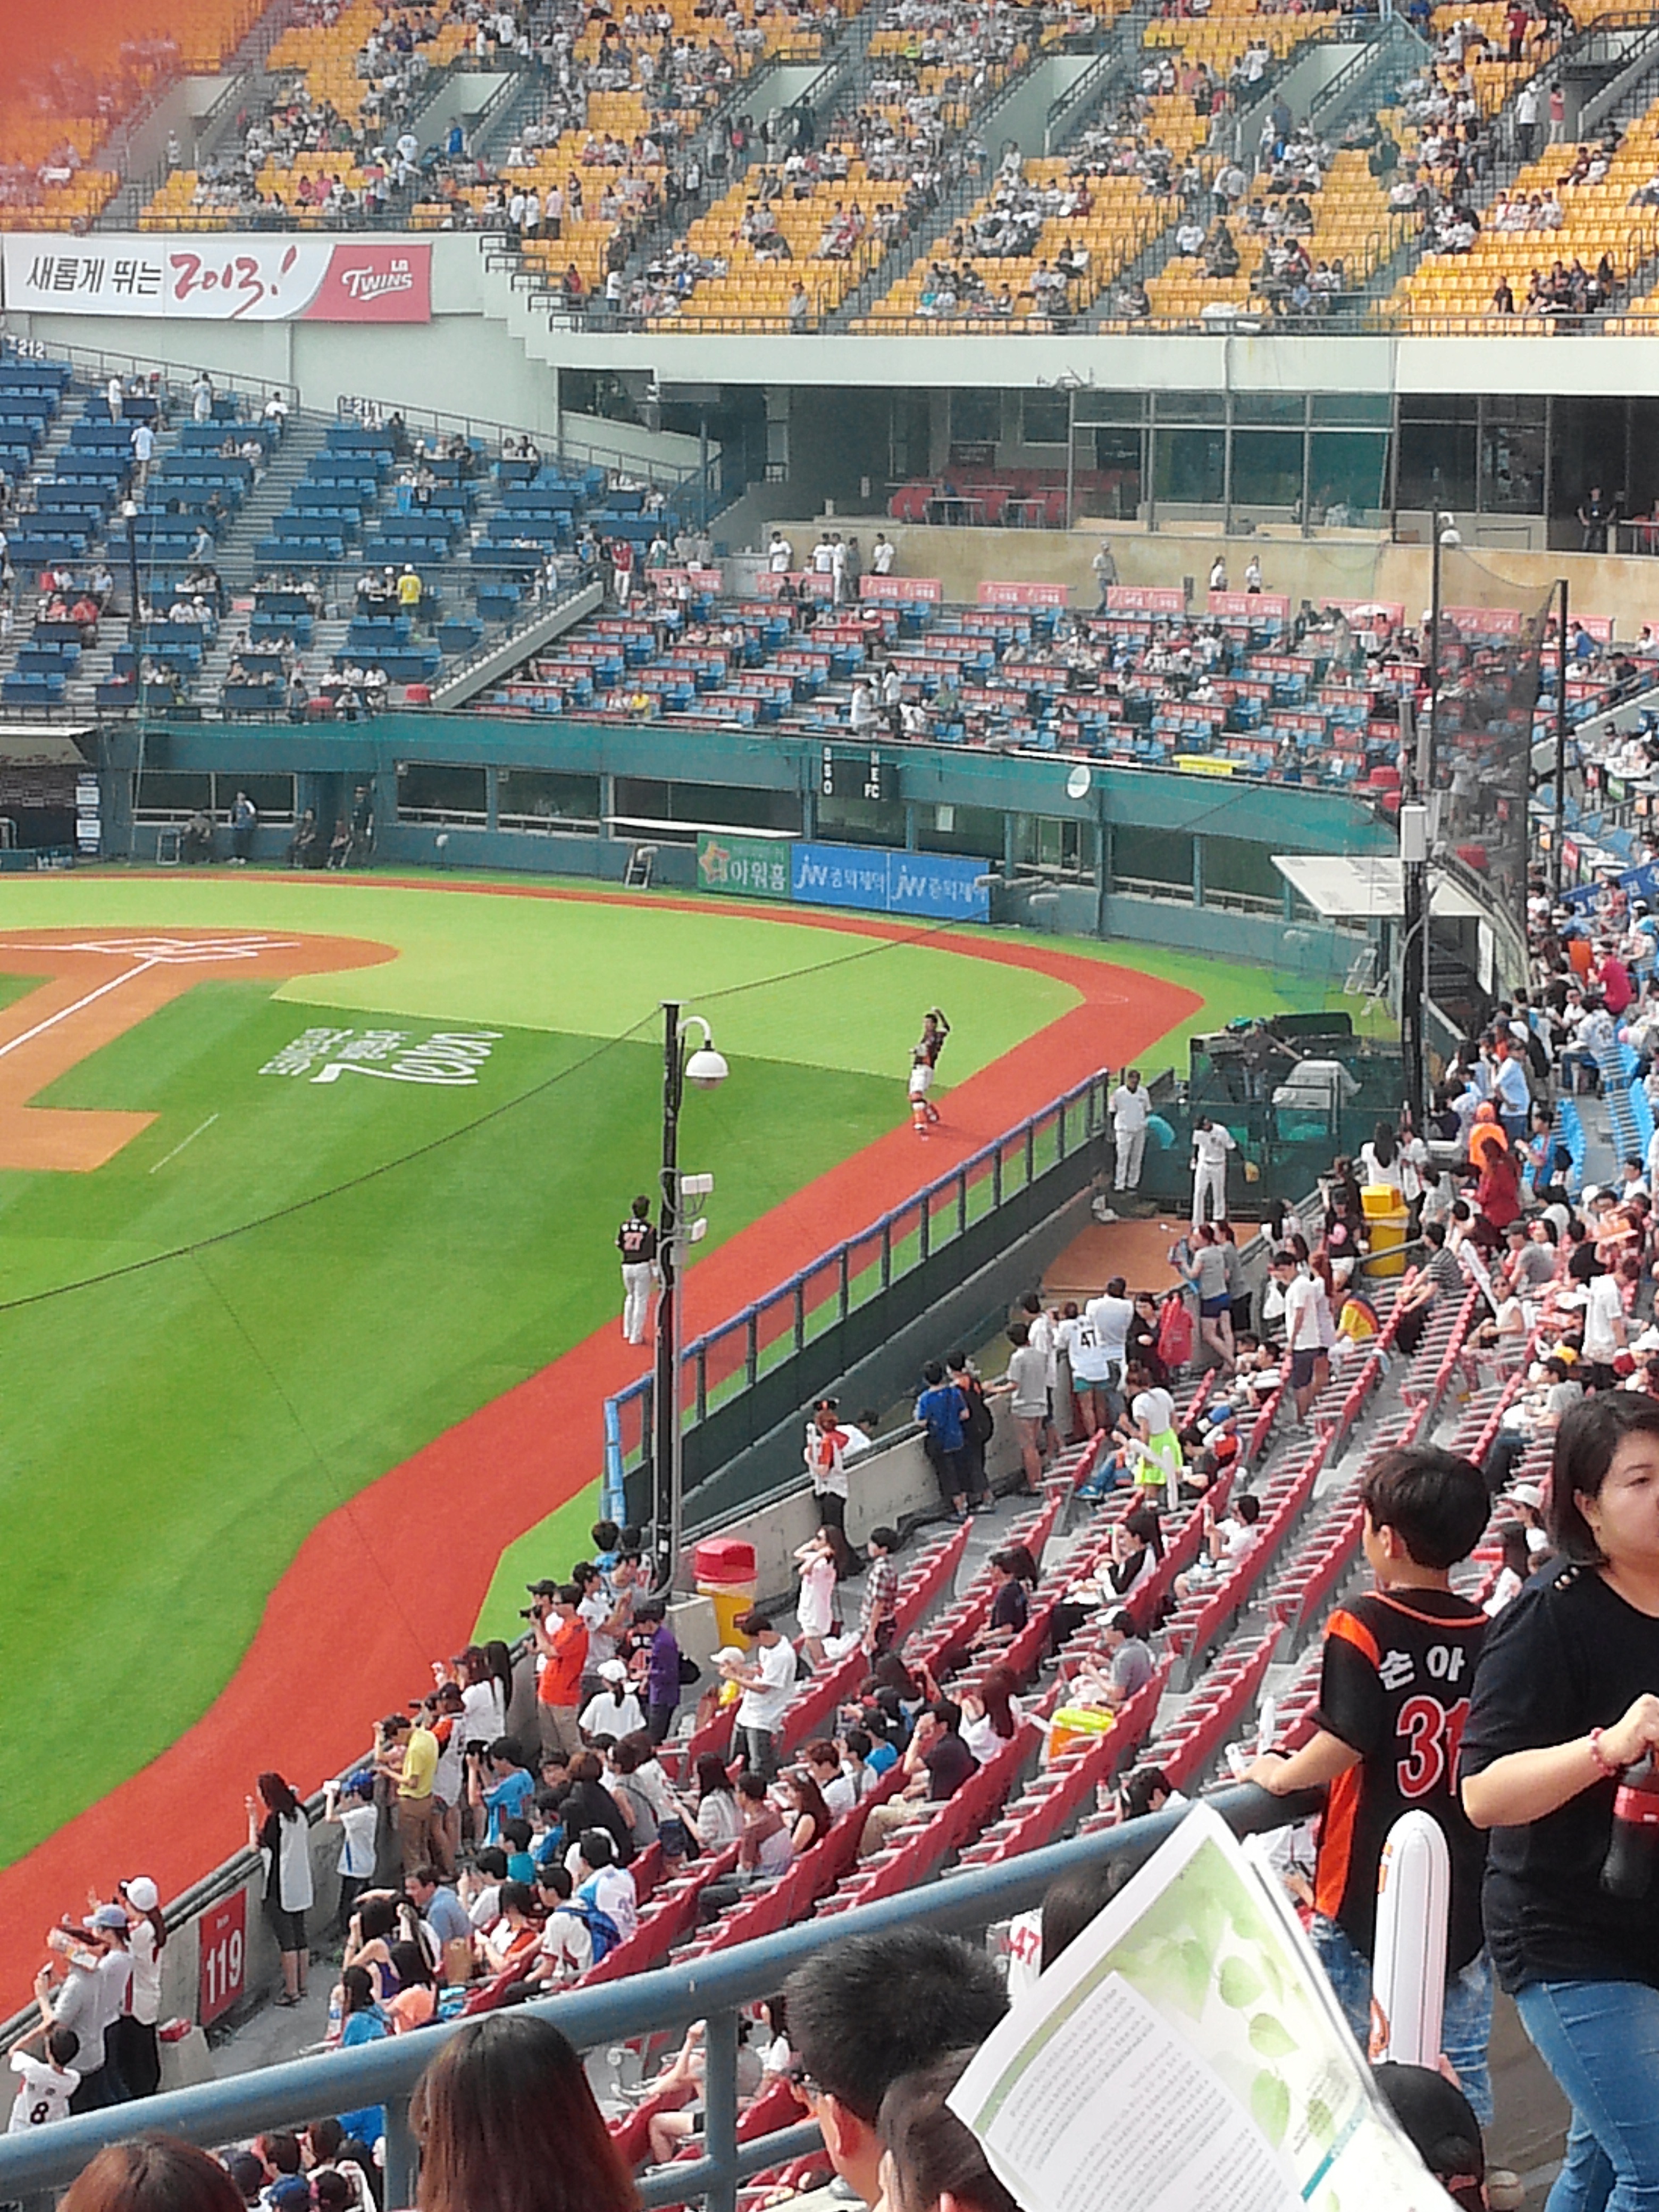
grass, structure, plant, baseball, city, crowd, stadium, player, baseball field, race, arena, sports, championship, athletics, tournament, team sport, baseball park, jamsil, sport venue, soccer specific stadium, competition event, multi sport event